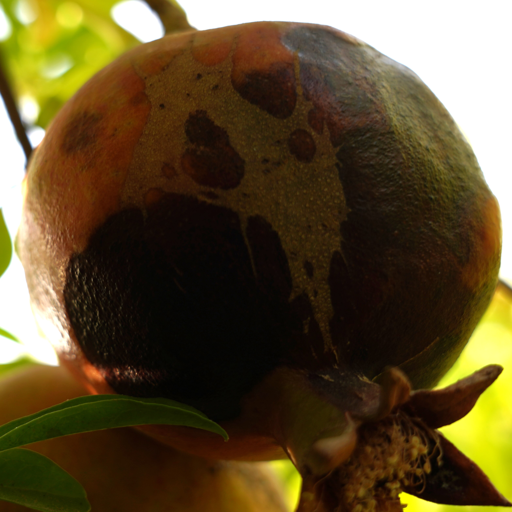
Label: Colletotrichum spp